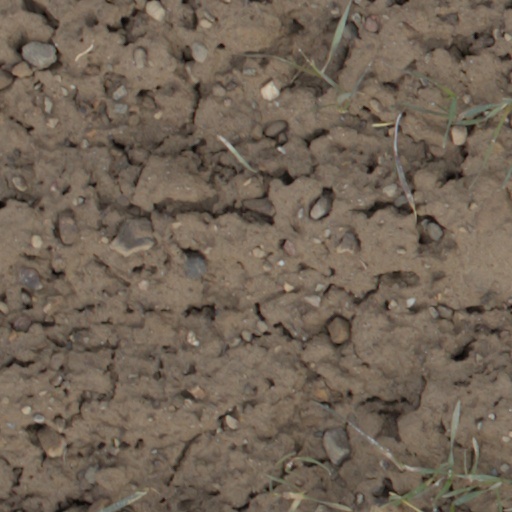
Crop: wheat